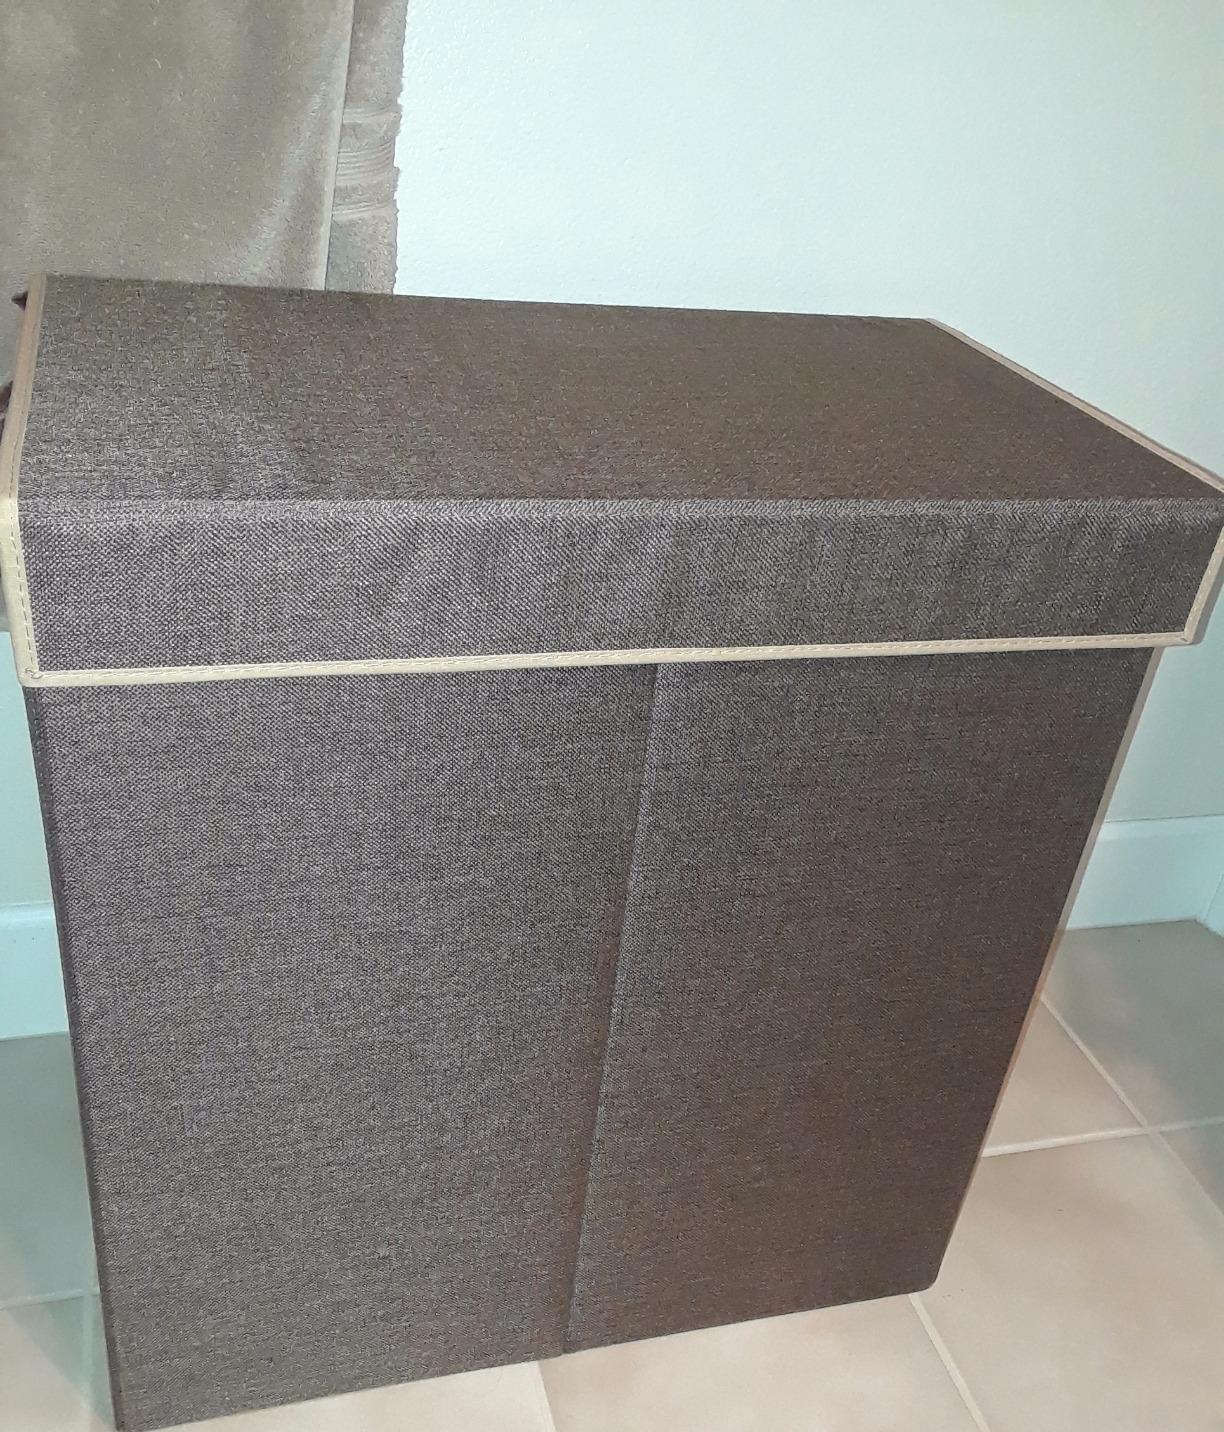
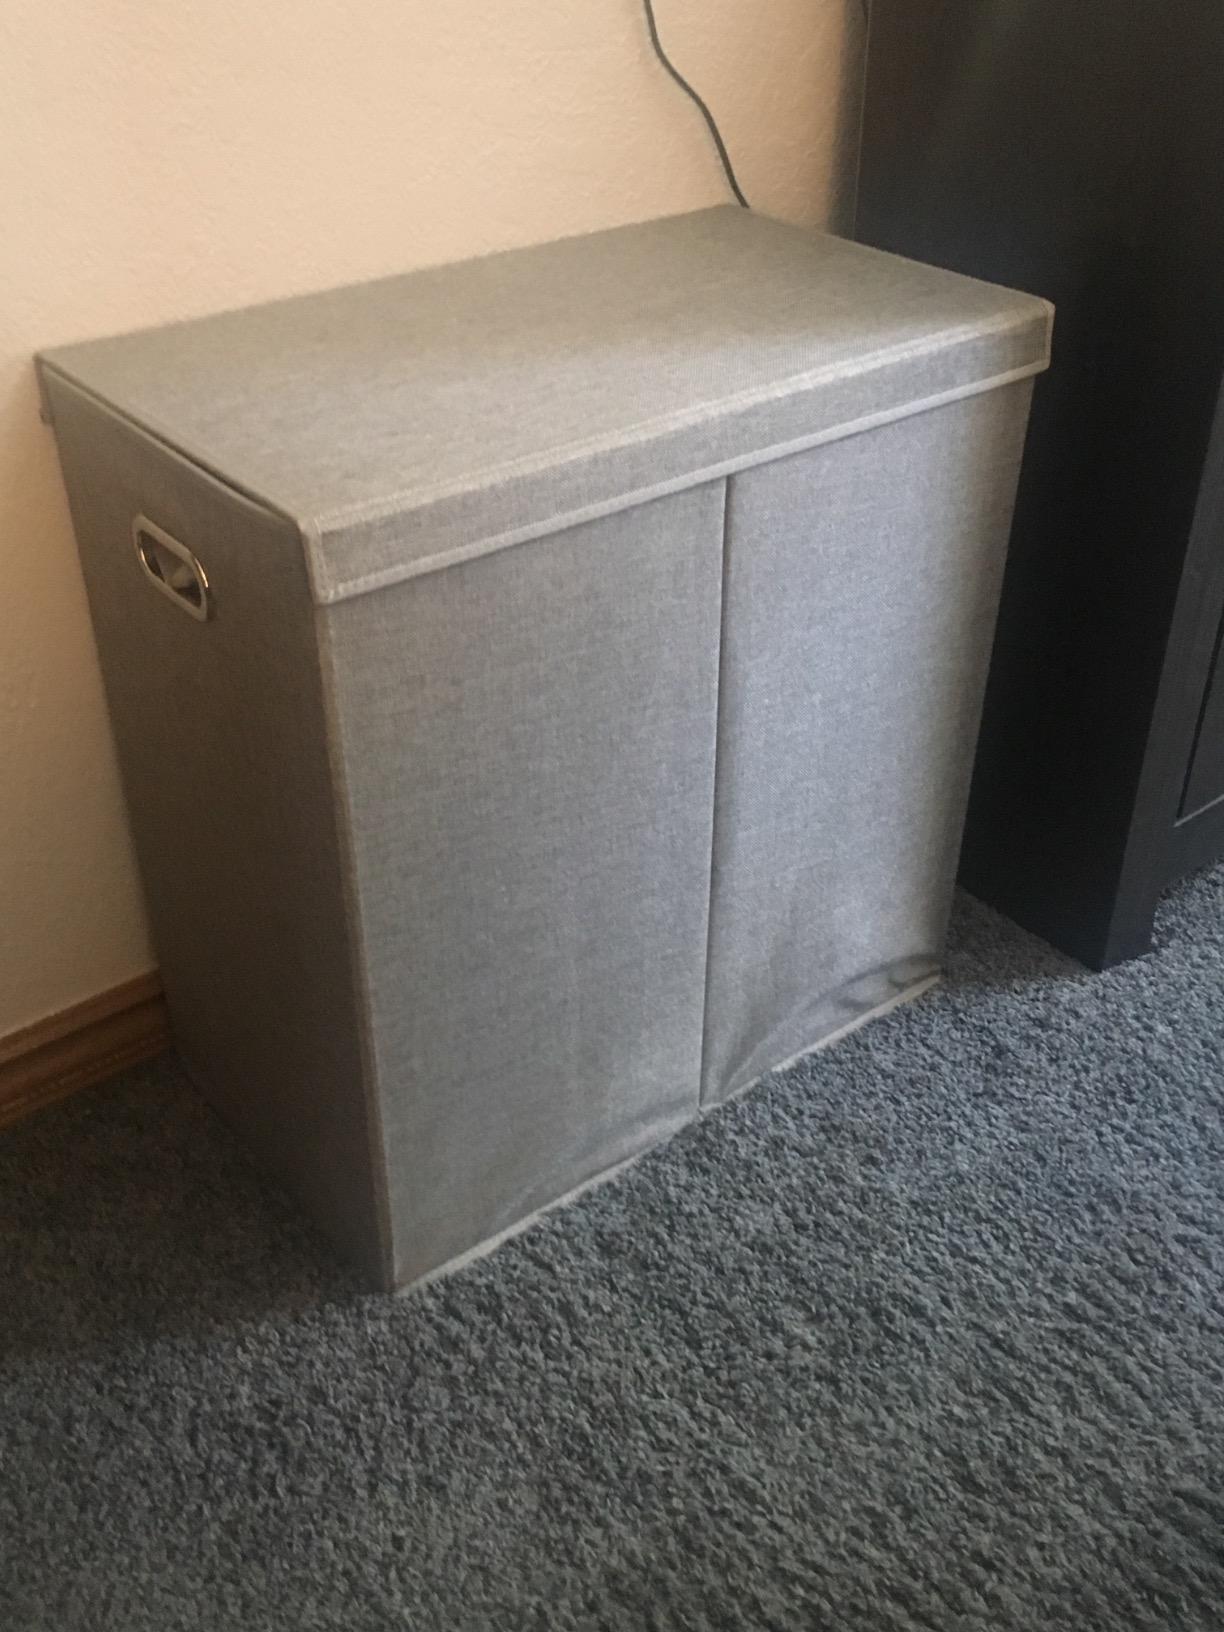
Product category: items_hamper
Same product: no